Colemans Bridge

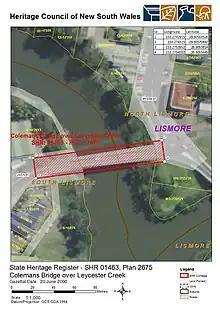
Map associated with heritage listing

Colemans Bridge is an early example of Dare timber truss bridges. In 1998 it was in good condition. As a timber truss road bridge, it has many associational links with important historical events, trends, and people, including the expansion of the road network and economic activity throughout NSW, and Harvey Dare, the designer of this type of truss. Dare trusses were fifth in the five stage design evolution of NSW timber truss road bridges. They were similar to Allan trusses, but contain improvements which make them stronger and easier to maintain. This engineering enhancement represents a significant evolution of the design of timber truss bridges, and gives Dare trusses some technical significance. Colemans Bridge has particular technical significance, having iron piers, the only two-lane Dare truss, footways, and long spans. In 1998 there were 27 surviving Dare trusses in NSW of the 40 built, and 82 timber truss road bridges survive from the over 400 built. Colemans Bridge is a representative example of Dare timber truss road bridges, and is assessed as being Nationally significant, primarily on the basis of its technical and historical significance.